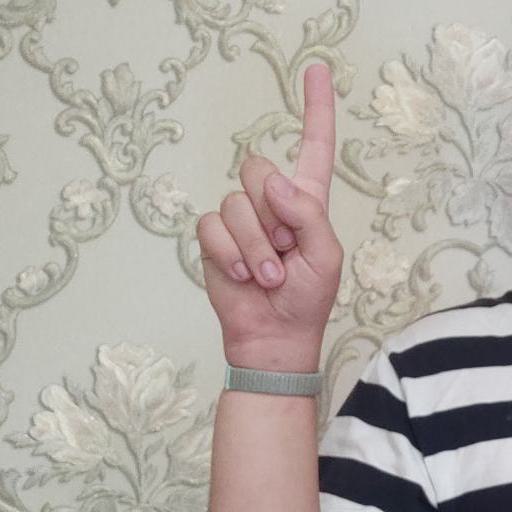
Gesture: one